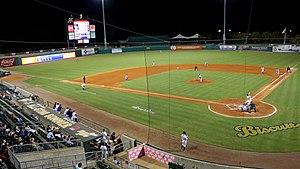
Montgomery, AL. Biscuits
Montgomery est la capitale de l'État de l'Alabama, aux États-Unis. C'est la seconde ville la plus peuplée de l'État après Birmingham, avec 205 764 habitants et 397 961 pour l'ensemble de l'agglomération. Elle est également le siège du comté de Montgomery. Montgomery est située sur les rives de l'Alabama, dans la partie sud-centrale de l'État.